C. Divakaran

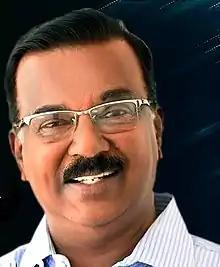

C. Divakaran (born 4 September 1942) is an Indian politician, from Thiruvananthapuram, Kerala. He is a State Executive Member of Communist Party of India (CPI), and National Working Committee Member of All India Trade Union Congress (AITUC). A former Minister of Food and Civil Supplies in the Government of Kerala. He represented the Karunagappalli constituency in Kollam district from 2006 to 2016 and presently representing Nedumangad constituency in Thiruvananthapuram, in the Kerala Legislative Assembly. He is a vivid writer and published 3 books.